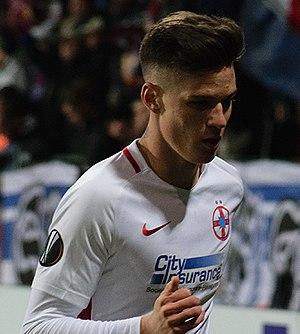
Dennis Man, né le 26 août 1998 à Vlademirescu, est un footballeur international